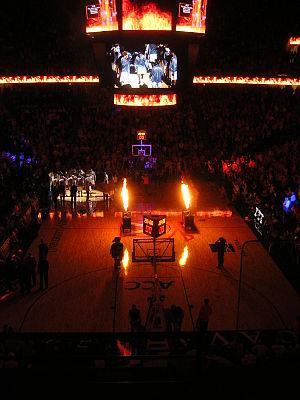
La John Paul Jones Arena ou JPJ est une salle omnisports située sur le campus de l'Université de Virginie à Charlottesville en Virginie.